Nabilah Islam Parkes

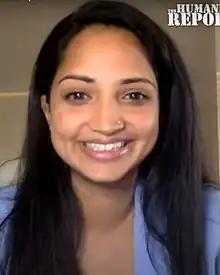
Islam in 2022

Nabilah Aishah Islam Parkes (' Islam; born November 27, 1989) is an American activist and politician from the state of Georgia who is the Georgia State Senator for the 7th district as a result of the 2022 Georgia State Senate election. She became the first Muslim woman in the Georgia State Senate. She previously ran to represent Georgia's 7th congressional district in 2020.